History of the Polish–Lithuanian Commonwealth (1648–1764)

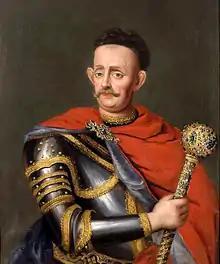
Kazimierz Jan Sapieha was defeated by Lithuanian rivals in 1700; his kin served Charles XII of Sweden in an attempt to regain influence

John Casimir's poor relations with the magnates contributed to his initial alienation from the Commonwealth's nobility and armed forces in 1655 at the time of the Swedish Deluge. In 1658 the King, supported by the more patriotic faction of the szlachta, postulated a reform program, which included the introduction of majority voting rules in parliamentary assemblies. The proposal was supported by the Senate in 1658 and considered by the Sejm, which in 1659 established a committee for implementing new procedures, but the reforms soon became a victim of disagreements over the "vivente rege" and royal succession issues. Although during the sejm of 1661 John Casimir predicted and warned of partition of the Commonwealth by Russia, Brandenburg and Austria if unsettled successions cause significant "interregnum" periods, by that time the reform program had been defeated and the army remained unpaid.